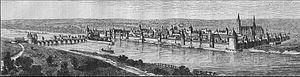
La maison dite de Jeanne d'Arc à Orléans est un musée historique consacré à Jeanne d'Arc, inauguré en 1974, dans une maison de ville de style médiéval reconstituée en 1965, du centre ville d'Orléans, dans le département du Loiret en région Centre-Val de Loire.
Histoire d'Orléans présente l'histoire de la ville française d'Orléans.